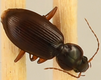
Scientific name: Synuchus impunctatus
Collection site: Bartlett Experimental Forest NEON (BART), plot BART_018